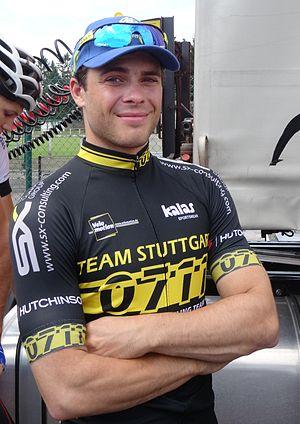
Reportage réalisé le dimanche 8 juin à l'occasion du départ du Mémorial Philippe Van Coningsloo 2014 à Wavre, Belgique.
Tino Thömel, né le 6 juin 1988 à Berlin, est un coureur cycliste allemand, membre de l'équipe Bike Aid.
L'équipe cycliste 0711/Cycling est une équipe cycliste allemande créée en 2013, et qui a le statut d'équipe continentale depuis 2014. Elle porte de 2013 à 2015 le nom de Stuttgart, puis Christina Jewelry en 2016.
La saison 2014 de l'équipe cycliste Stuttgart est la deuxième de l'équipe mais la première en tant qu'équipe continentale.